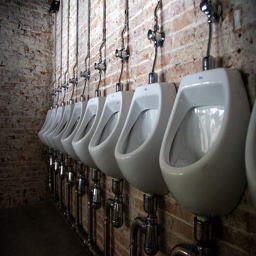
Many urinals are lined against the brick bathroom wall.
A row of white urinals mounted to the side of a wall.
A row of lined up white urinals in a room.
A bunch of white urinals attached to a brick wall.
a bunch if white urinals are lined up in a bathroom